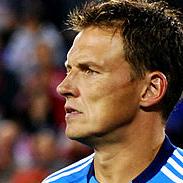
Age: 37